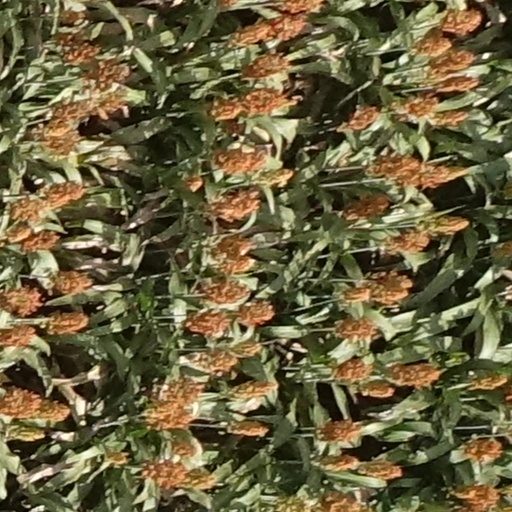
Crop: sorghum